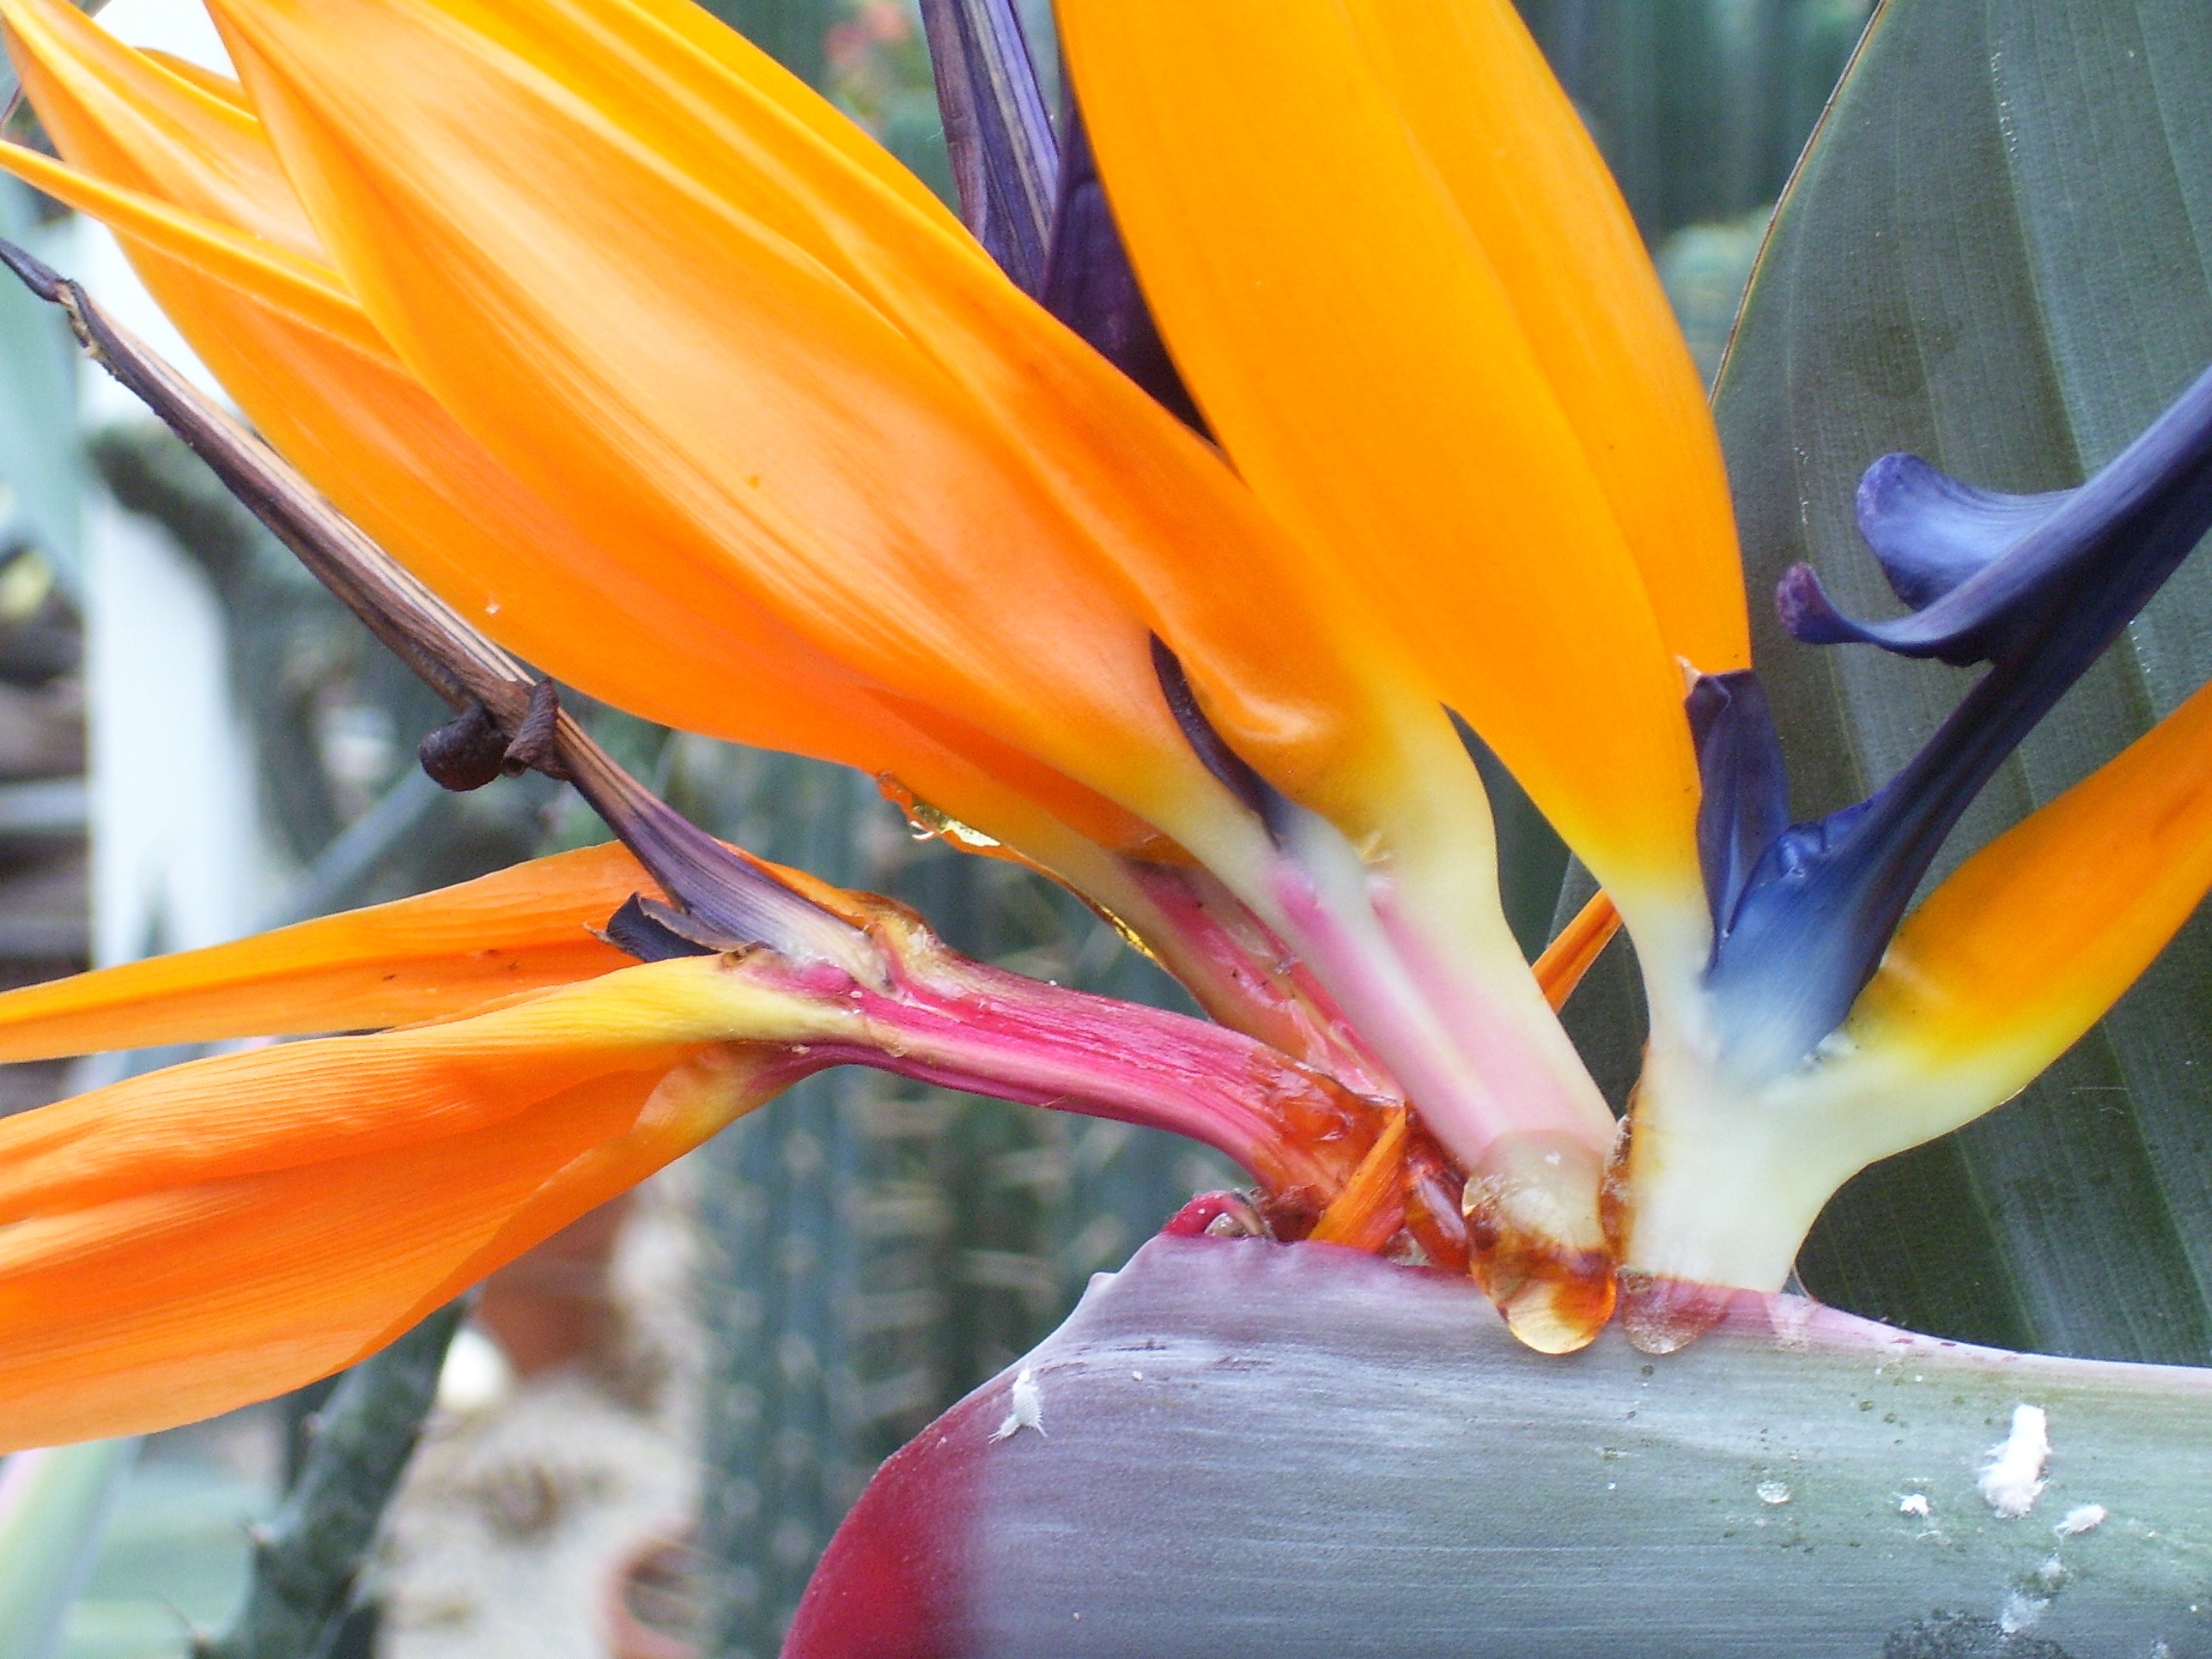
blossom, growth, plant, stem, leaf, flower, petal, bloom, orange, pollen, tropical, color, fresh, botany, yellow, flora, ecology, earth, exotic, fragile, fragrance, macro photography, flowering plant, land plant